The 78

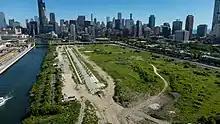
The 78 in 2022

The 78 is a plot of land in Chicago from Roosevelt Road south to 16th Street and Clark Street west to the Chicago River that is not developed as of June 2025. The plot of land gained its name from a proposal in 2018, not built, that consisted of several office and residential towers, high-rises, and include a riverwalk. Related Midwest, owner of the site, would develop the site, and Skidmore, Owings & Merrill designed the project's master plan. Related Midwest acquired the land in 2016.